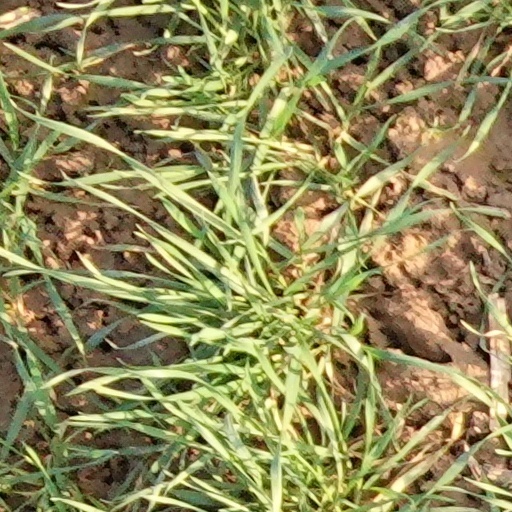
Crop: wheat